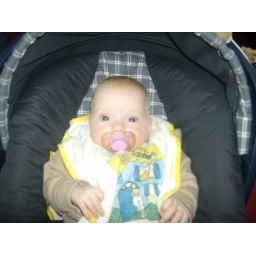
lana in car seat